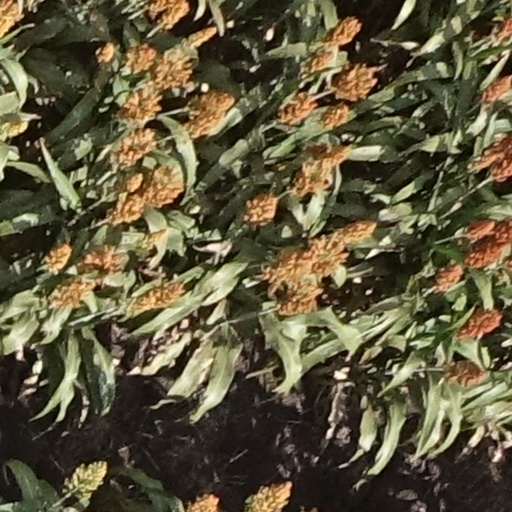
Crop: sorghum